Mister Pizza

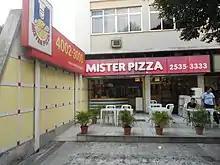
A Mister Pizza in Botafogo.

Mister Pizza is one of the largest chains of pizzerias in Brazil. The company was founded in 1981 by Mayer Ambar, Luiz Ambar, Álvaro Feio, Charles Saba and Carlos Galvão.